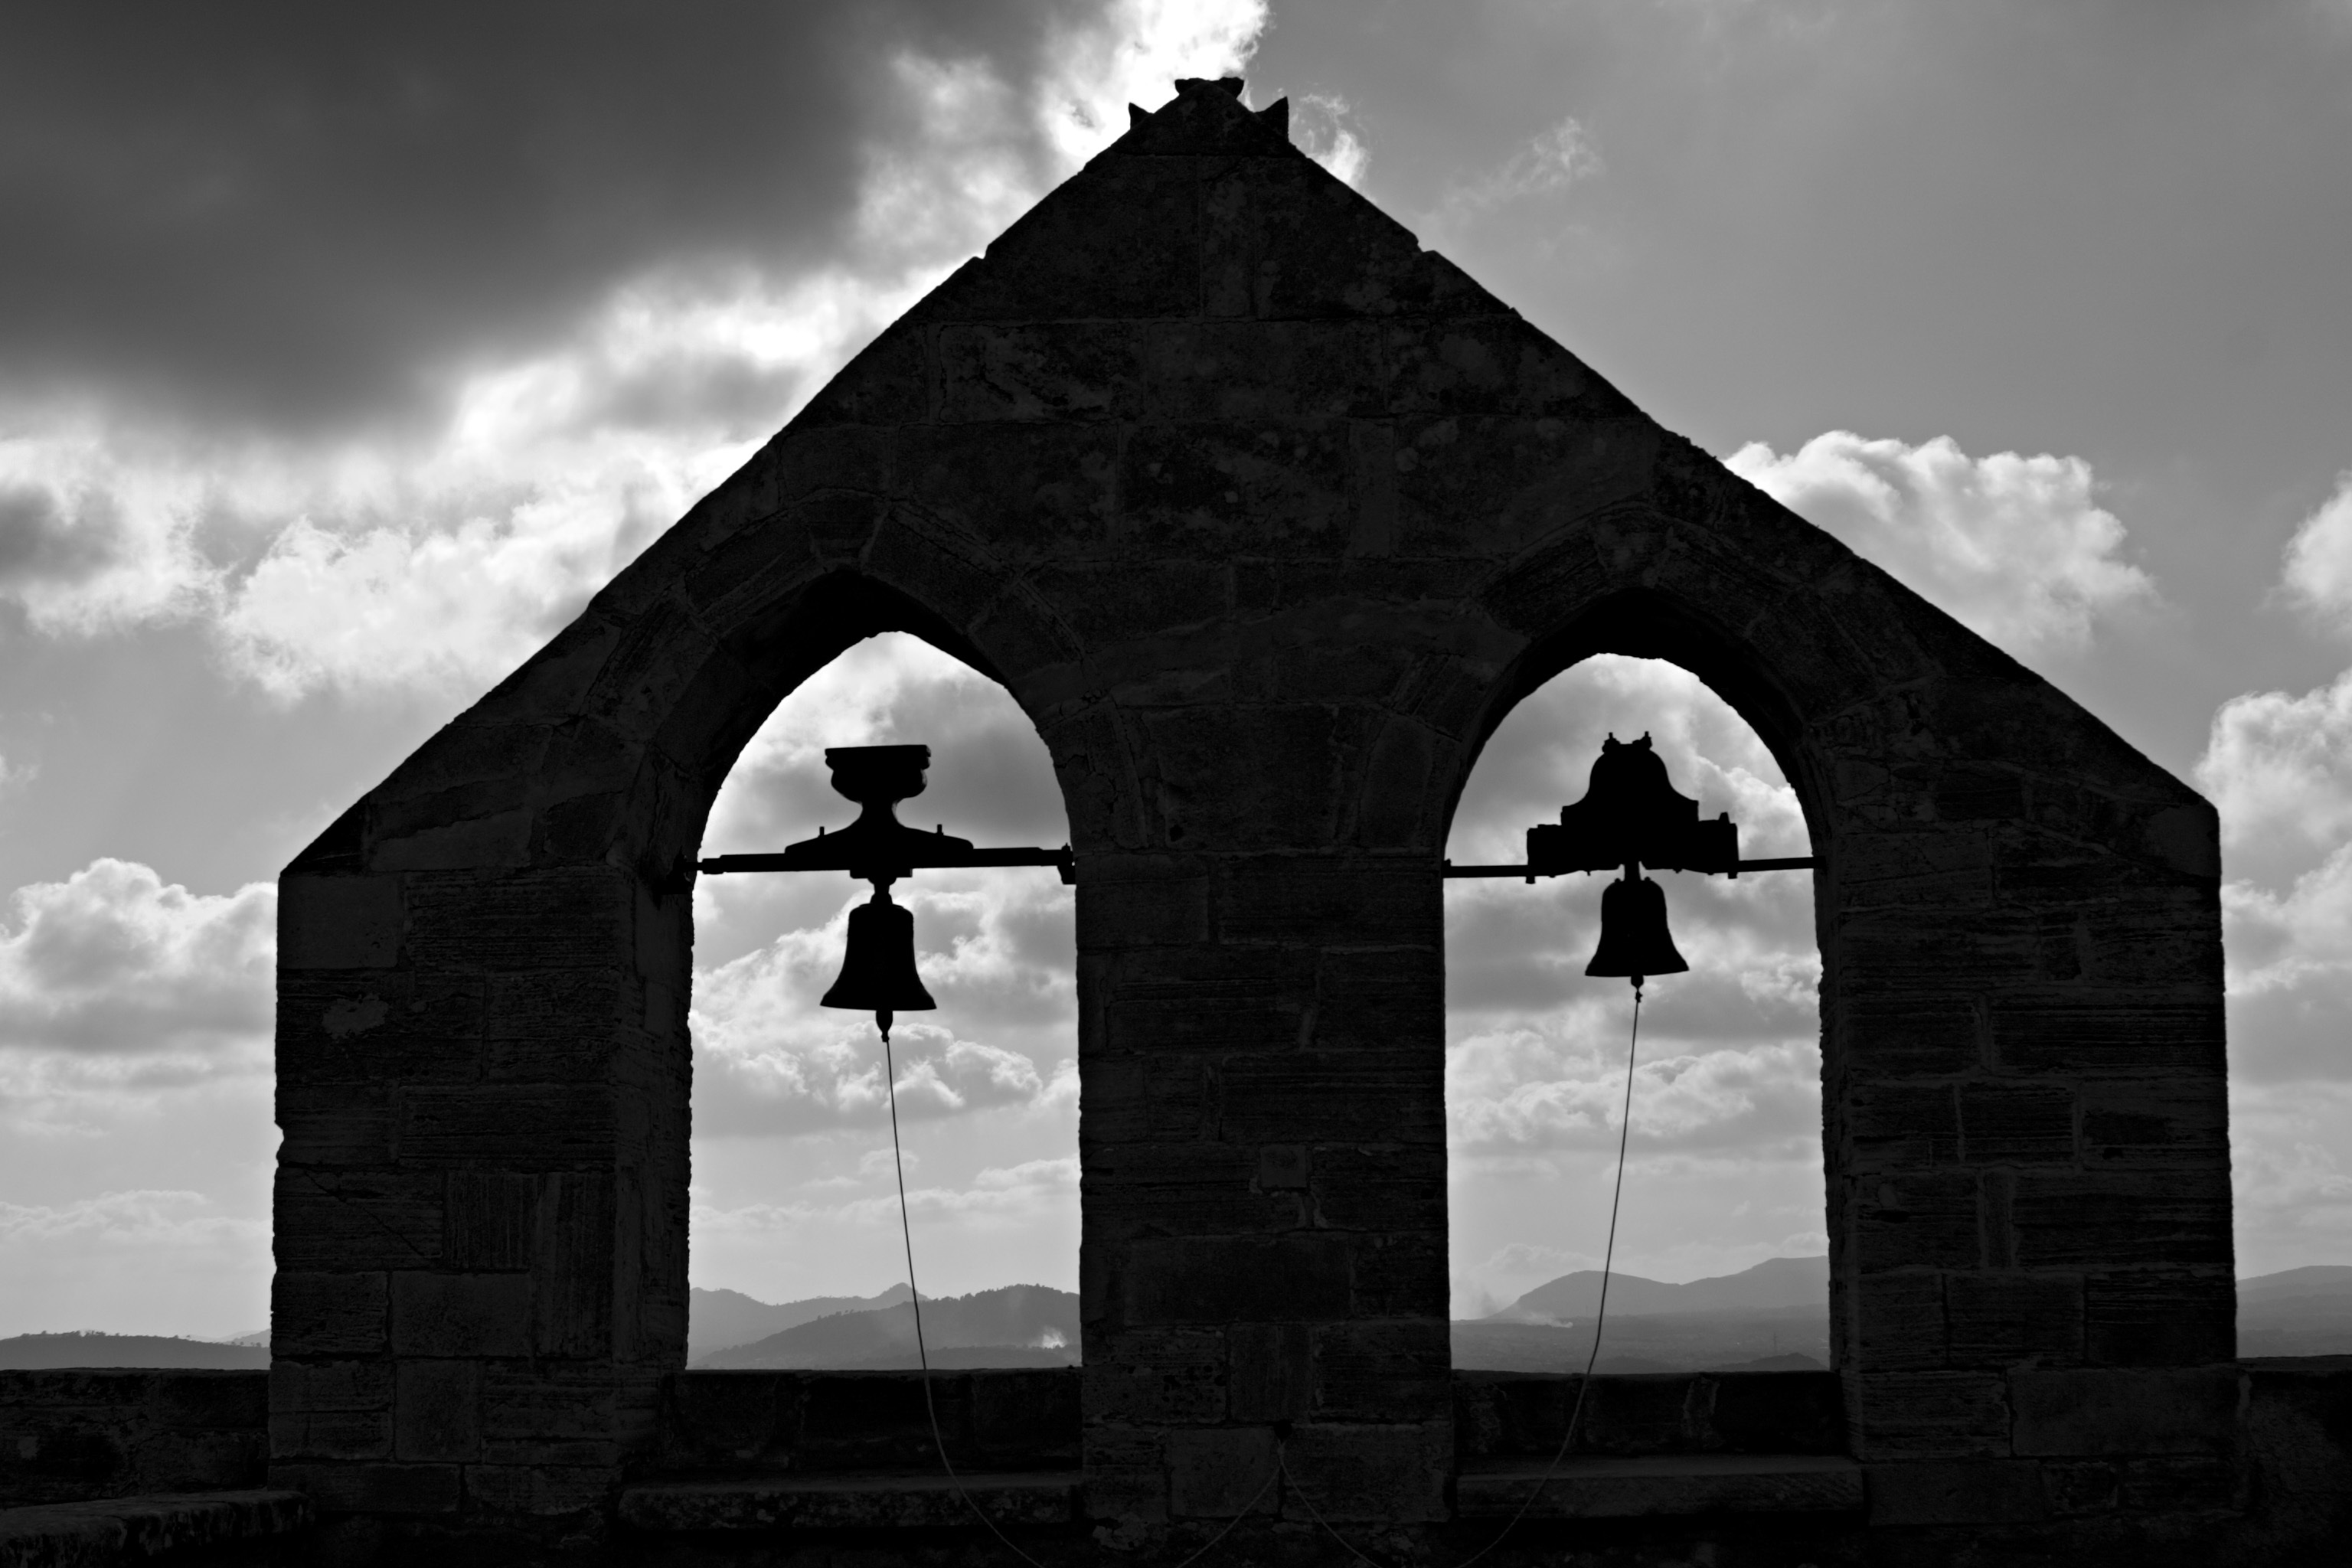
light, cloud, black and white, architecture, white, building, arch, darkness, church, chapel, black, monochrome, place of worship, bell tower, clouds, temple, symmetry, backlight, monochrome photography